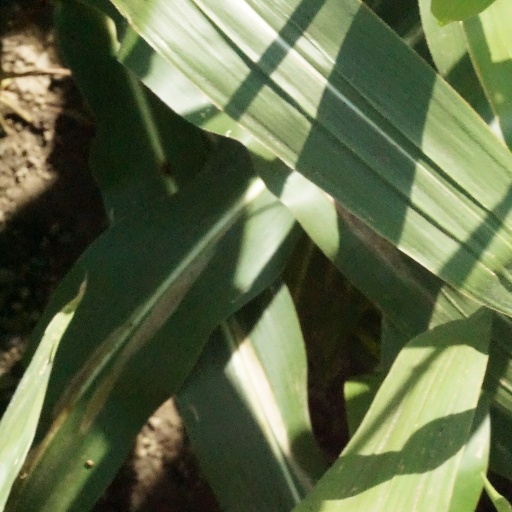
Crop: maize; corn